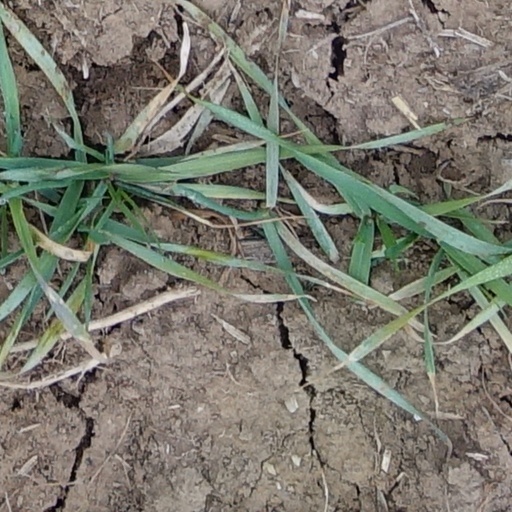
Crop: wheat